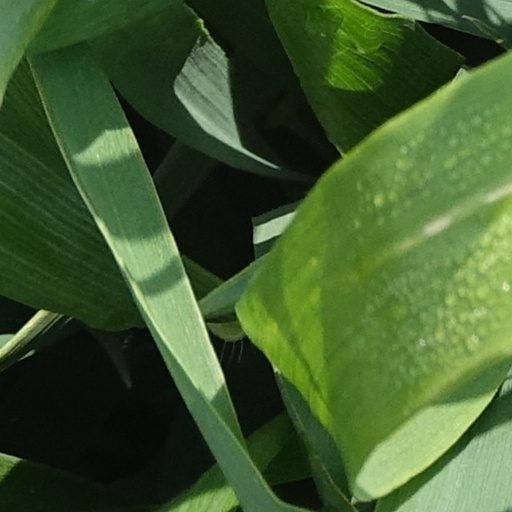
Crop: wheat